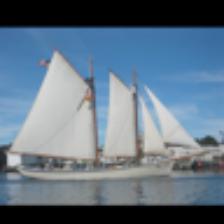
Label: NonHuman